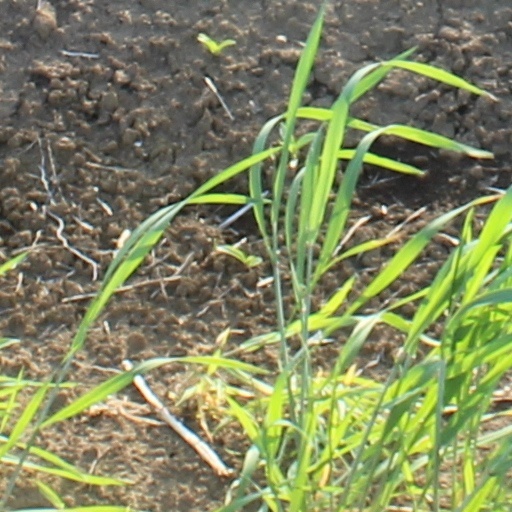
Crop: wheat